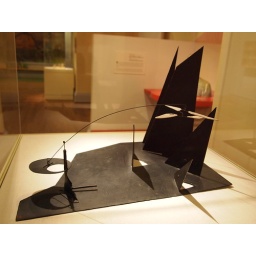
clouds over mountains